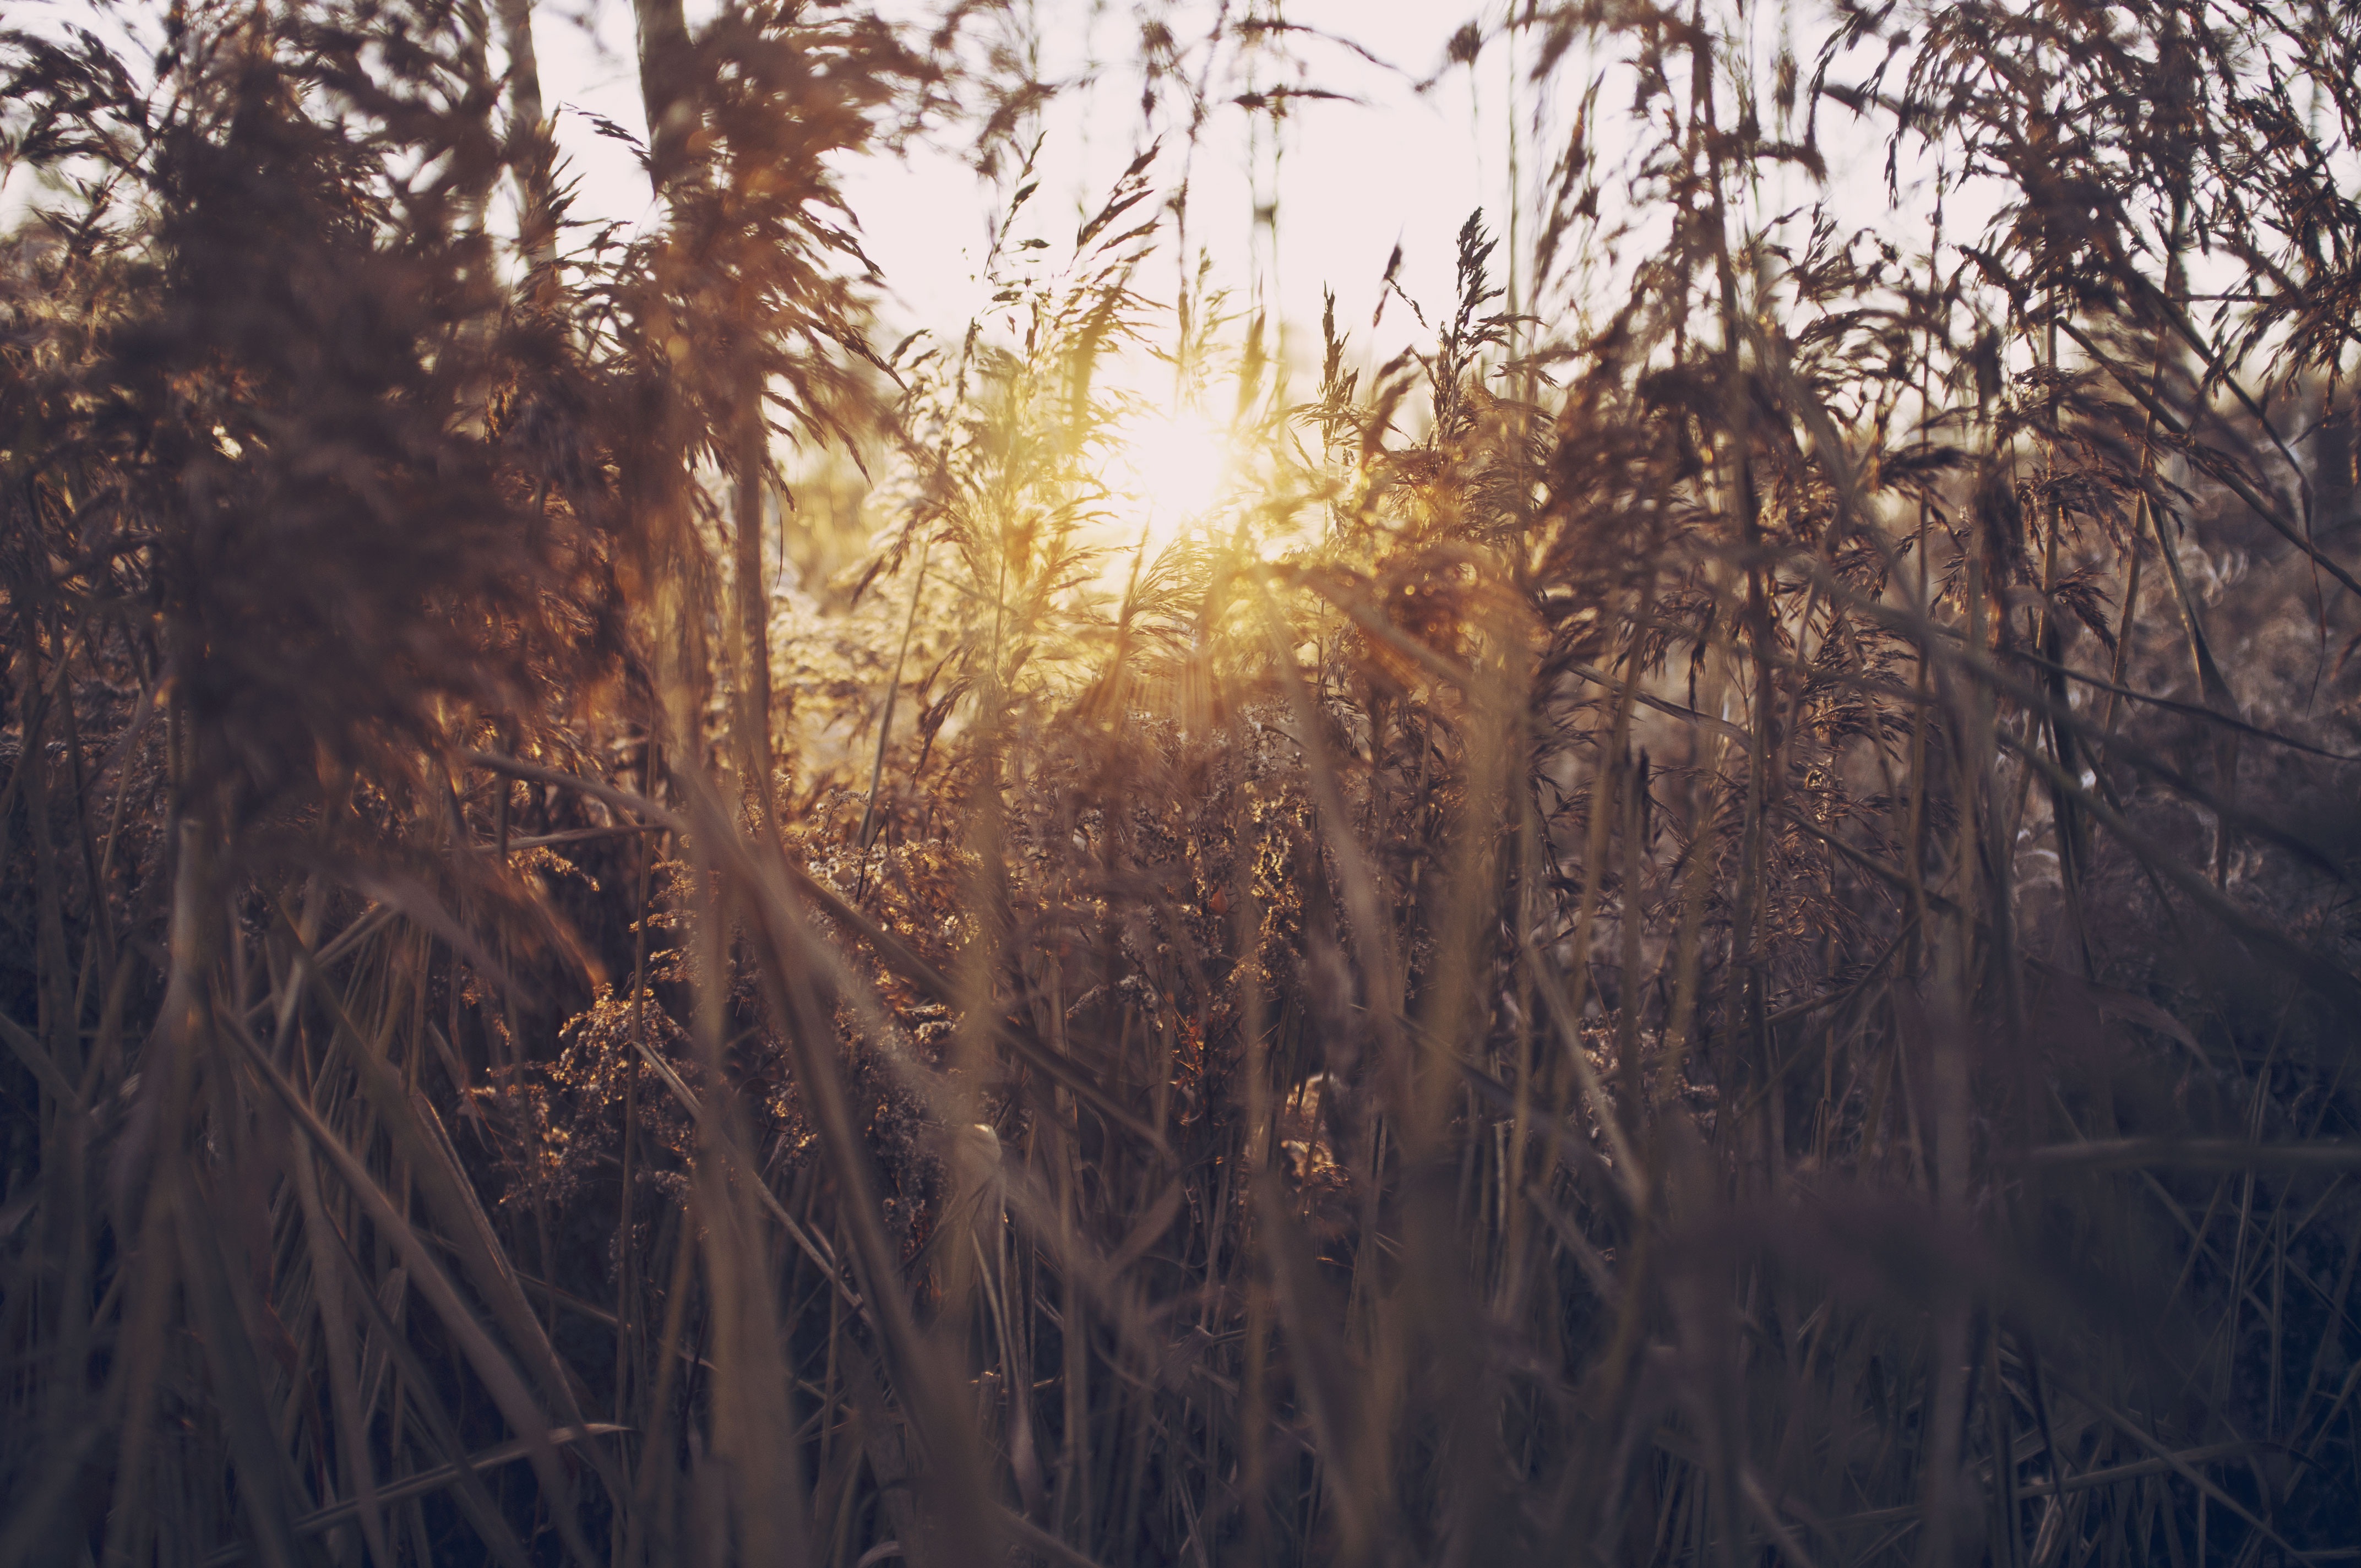
tree, nature, forest, grass, branch, light, plant, sunrise, sunset, field, meadow, countryside, sunlight, morning, leaf, country, summer, dry, evening, twilight, rural, reflection, farming, pasture, autumn, grunge, yellow, season, plants, outdoors, bushes, beauty, habitat, natural environment, atmospheric phenomenon, grass family, woody plant